Saint-Maur Abbey

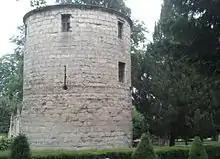
The Rabelais tower viewed from the exterior.

The abbey fell in commendam in 1493 to Raoul V du Fou, bishop of Évreux, before being secularized in 1533 by its last abbot, the cardinal and bishop of Paris, Jean du Bellay. It became a chapter of canons. It is there that the cardinal, who became the first dean, welcomed Rabelais in 1536. Accused of apostasy and irregularity, Rabelais was absolved by the pope but, by the brief of Paul III of 1536, had to commit himself to return to a Benedictine monastery of his choice and not to perform any more surgical operations. Cardinal du Bellay offered to receive him in the monastery of which he was the abbot. However, as the abbey had become a chapter of canons just before Rabelais came there, a new dispensation had to be requested from the pope to settle this problem of dates, and to allow Rabelais to regain his freedom legally.